John Gaeta

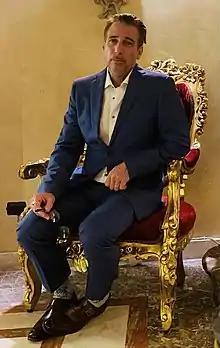
Gaeta in Taormina, Sicily in 2021

John C. Gaeta (born 1965) is a designer and inventor, best known for his work on the "Matrix" film trilogy, where he advanced methods and formats known as Bullet Time.